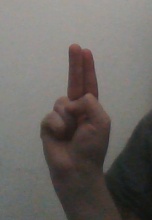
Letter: taa